The Big One (motorsport)

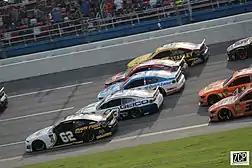

The Big One is a phrase describing any crash usually involving five or more cars in NASCAR, ARCA, F1, and IndyCar racing. It is most commonly used at Daytona International Speedway and Talladega Superspeedway, although occasionally seen at other tracks as well, such as Dover Motor Speedway and Watkins Glen International.